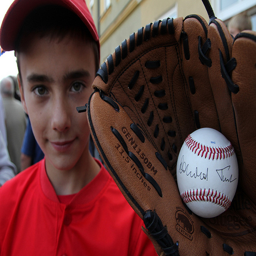
A young boy wearing a catchers mitt with a baseball in it.
A young boy holding a signed ball in his mitt
A boy holding a signed baseball in a baseball mitt
A boy holding out his baseball mitt with a signed baseball inside.
A boy with his baseball mitt and ball.